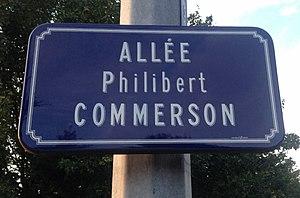
Allée Philibert-Commerson.